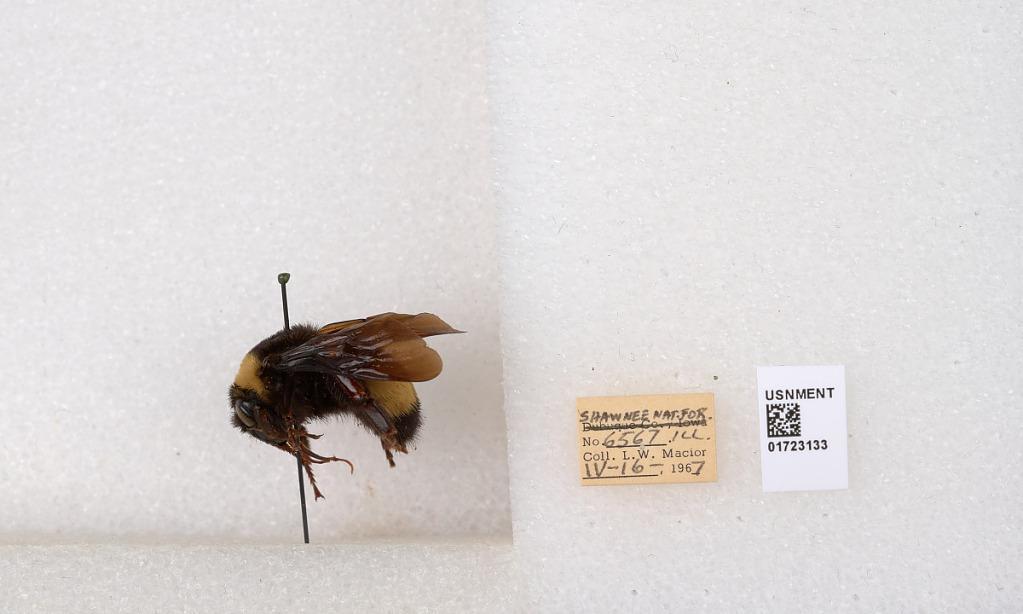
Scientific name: Bombus (Bombus) nevadensis auricormus
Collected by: L. Macior
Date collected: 1967-4-16
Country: United States
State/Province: Illinois
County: Johnson
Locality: Shawnee National Forest
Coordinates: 37.5114, -88.8011